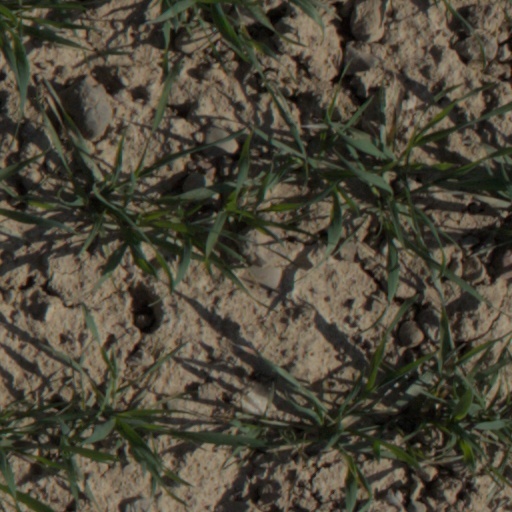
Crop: wheat